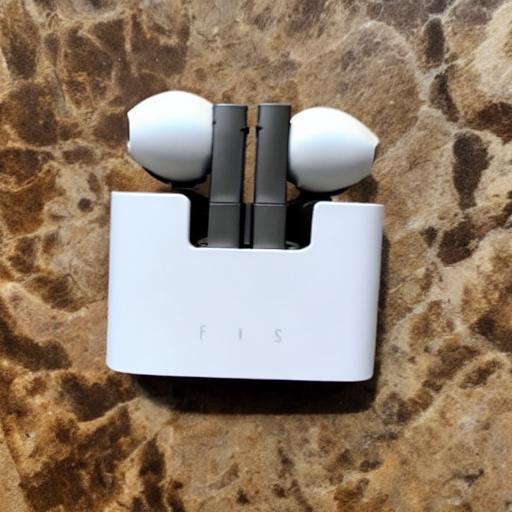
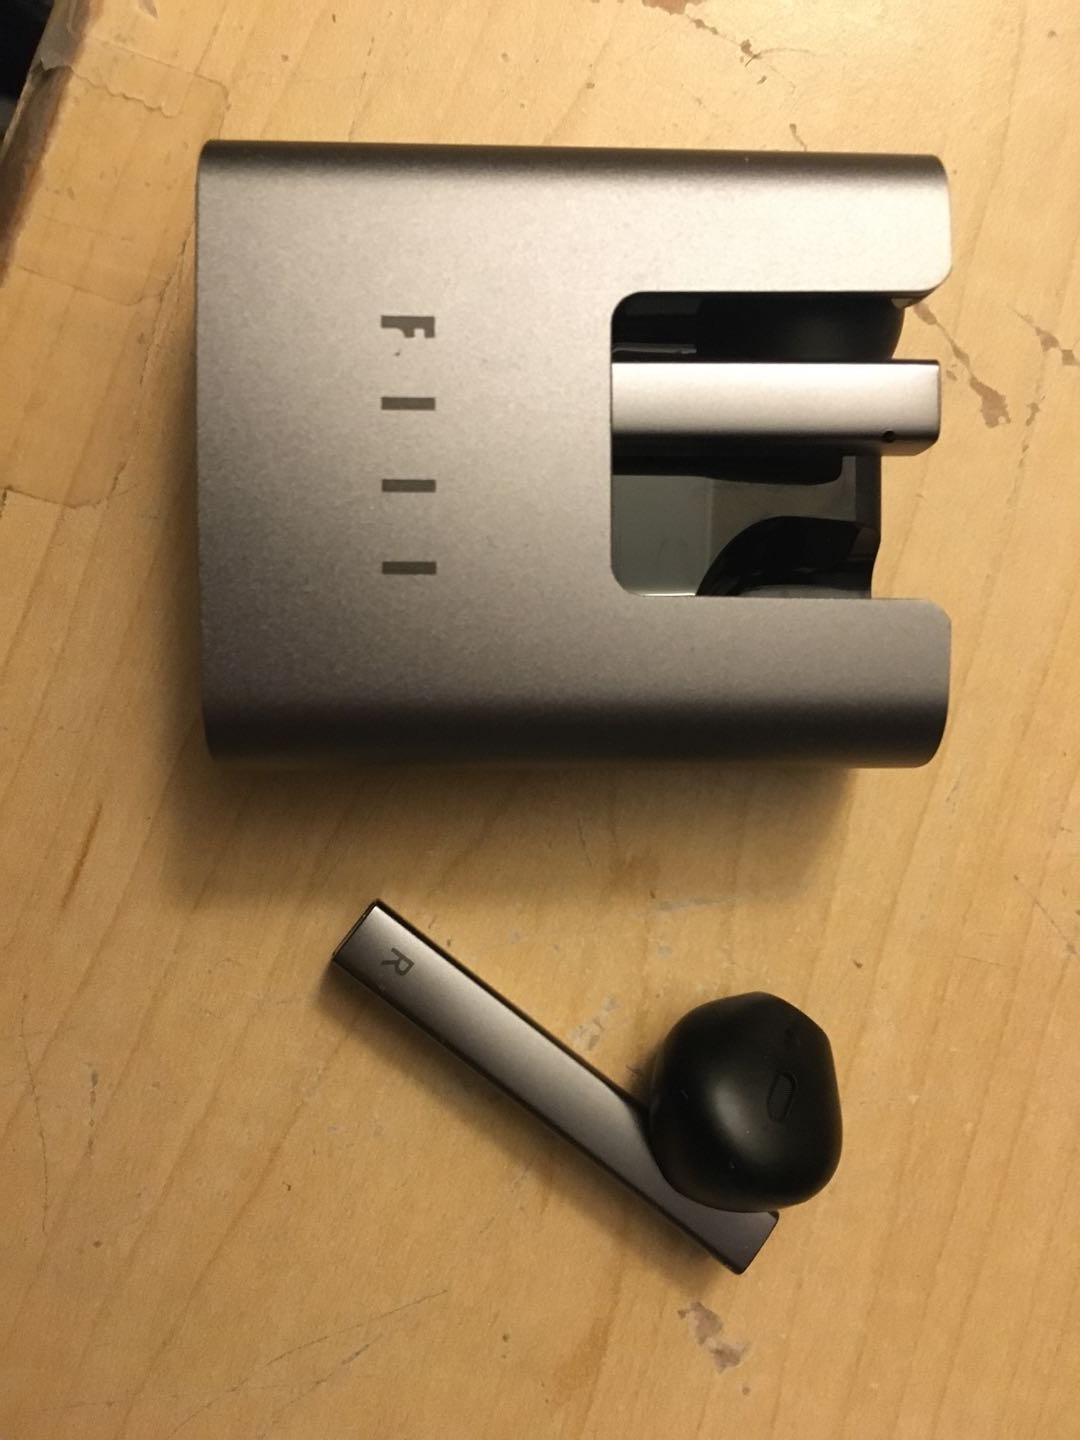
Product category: earbuds
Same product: no